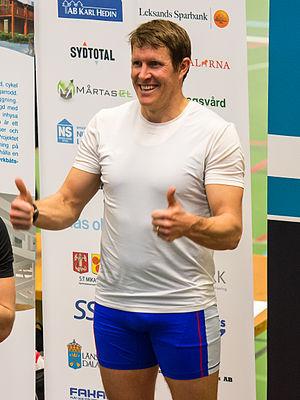
Lassi Karonen est un rameur suédois, né le 17 mars 1976.